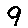
Label: 9